Monk (crater)

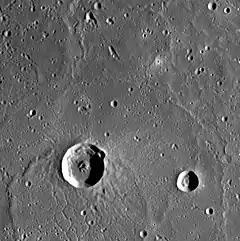
MESSENGER image of Egonu (left) and Monk (right) craters

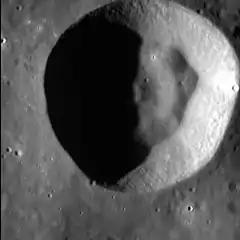
MESSENGER NAC image of Monk

Monk is a crater on Mercury. Its name was adopted by the International Astronomical Union in 2013, after American jazz musician and composer Thelonious Monk.